Seals of the Nguyễn dynasty

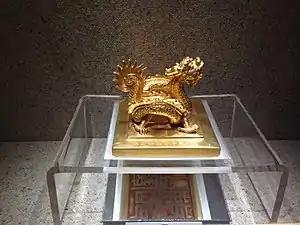
The golden "Sắc mệnh chi bảo" (敕命之寶) seal of the Nguyễn dynasty, on display at the National Museum of Vietnamese History, Hanoi.

During the reign of Emperor Thiệu Trị, 2 large jade stones were found in the year Thiệu Trị 4 (1844), these two large jade stones were presented to the imperial court by the people and the Emperor commissioned two jade seals to be created from these stones, namely the "Thần hàn chi tỷ" (宸翰之璽) and the "Đại Nam Hoàng Đế chi tỷ" (大南皇帝之璽).